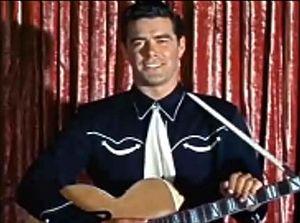
Jeff Richards était un acteur américain.
The Opposite Sex est un film musical américain de David Miller tourné en 1956.